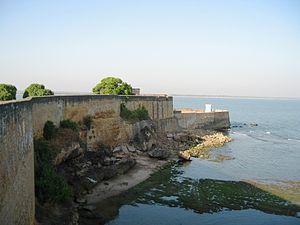
Diu est une ville située à l'extrémité est de l'île homonyme qui se trouve au large de la péninsule de Kâthiâwar, au Gujarat. Administrativement, elle fait partie du territoire de Dadra et Nagar Haveli et Daman et Diu. L'île fait 40 km² et abrite une population de 52 074 habitants. La ville se trouve dans la partie orientale de l'île et est connue pour sa forteresse et ses églises, héritages de la présence séculaire portugaise. C'est aussi un port de pêche.